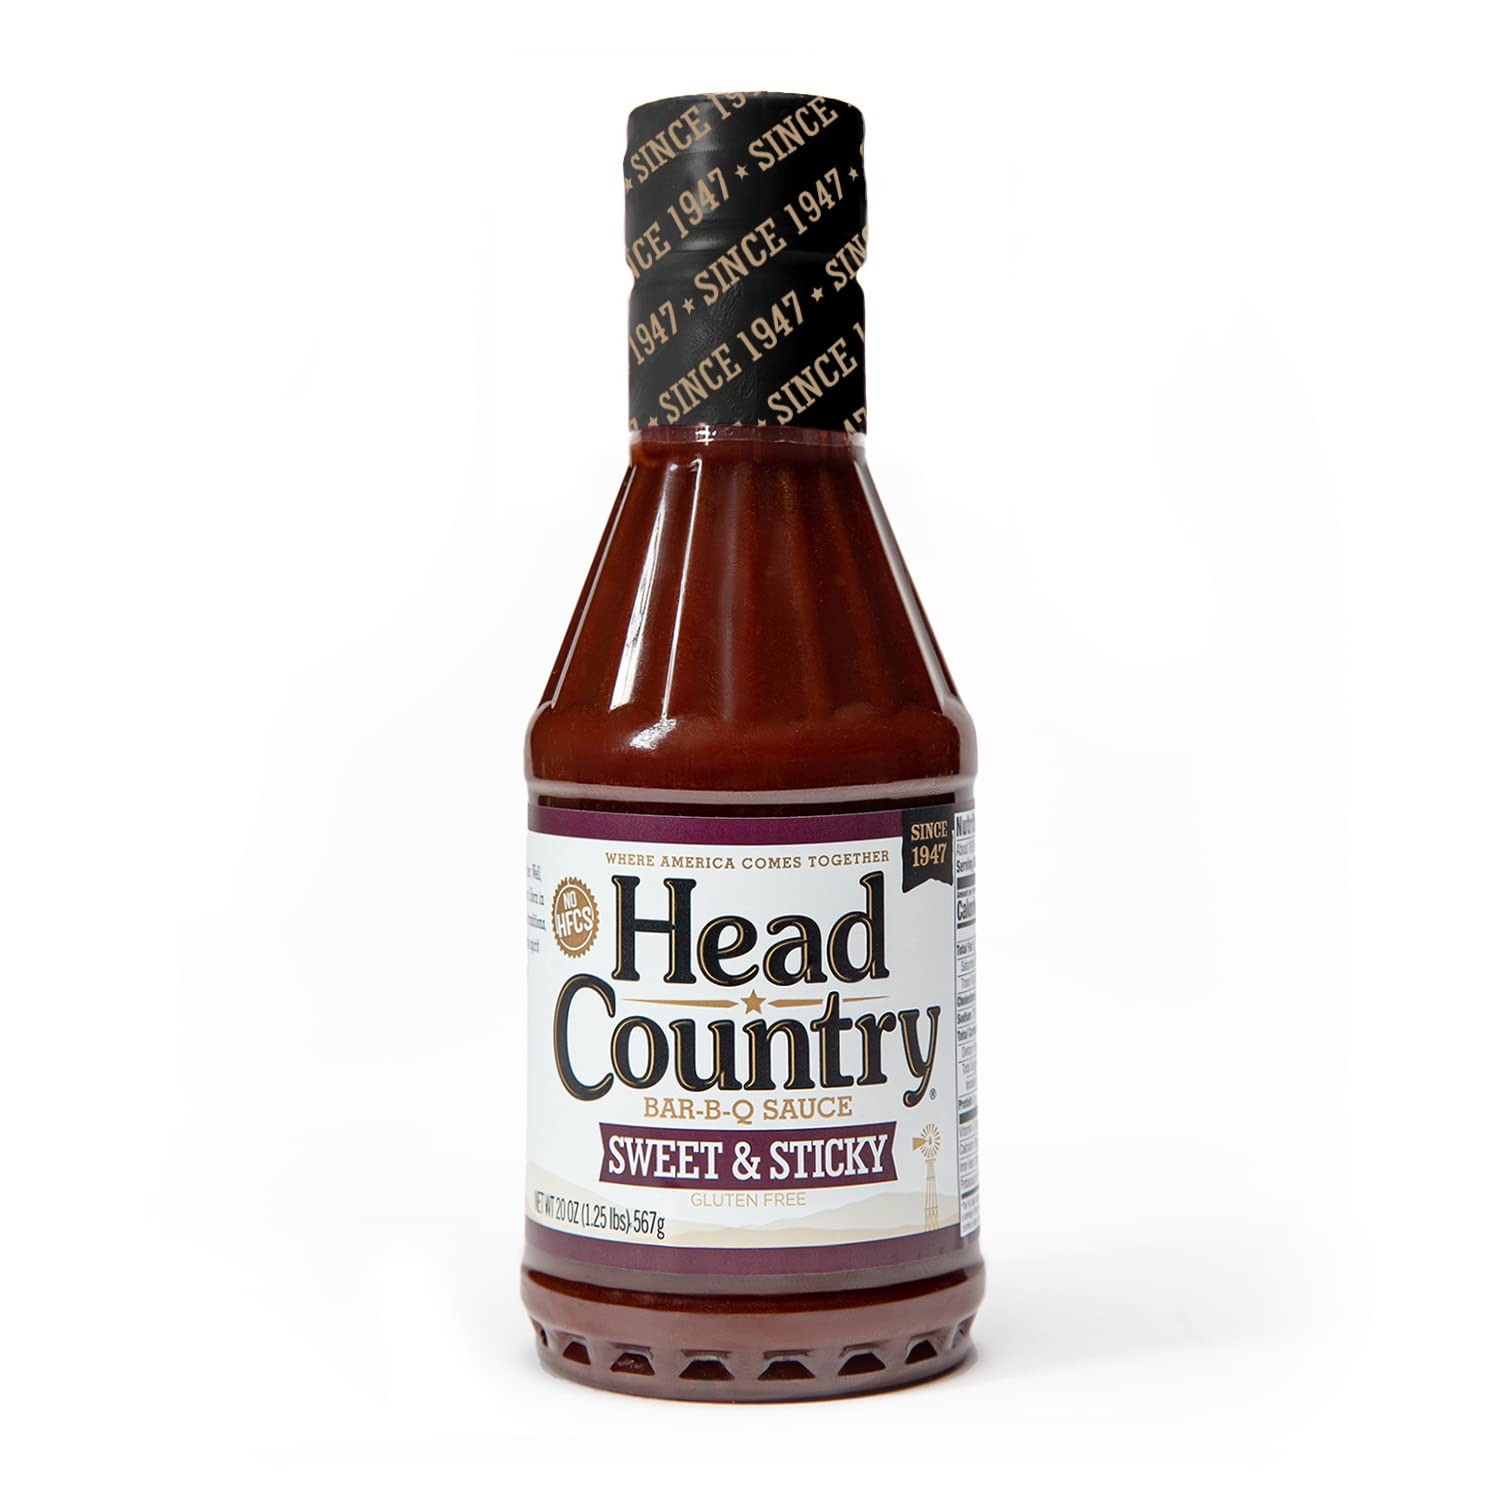
Item Name: Head Country Bar-B-Q Sauce, Sweet & Sticky | Gluten Free BBQ Sauce With No Allergens Or Preservatives | Sweet & Robust Championship Barbecue Sauce Great on Beef, Pork & Chicken | 160 Ounce, Pack of 1
Bullet Point 1: THE ORIGINAL BBQ SAUCE: Our rich blend of flavors capture the spirit of what BBQ really stands for - friends, family, and coming together. Since 1947, this barbecue sauce remains an Oklahoma favorite.
Bullet Point 2: PREMIUM, TRUSTED INGREDIENTS: Gluten free, soy free, and made with no added preservatives, we've crafted a diet restriction-friendly barbecue sauce without compromising flavor.
Bullet Point 3: BOLD, ROBUST FLAVOR: Rich, sweet, and full-bodied with spoon-coating thickness.
Bullet Point 4: A COMPETITION FAVORITE: Head Country's Sweet & Sticky is the competition-quality BBQ sauce flavor that championship pitmasters and judges are looking for. Also great for restaurant use.
Bullet Point 5: PAIRS WELL WITH: Dipping and sharing favorites - chicken tenders, jalapeno poppers, and BBQ ribs.
Value: 160.0
Unit: Fl Oz

Price: 10.44